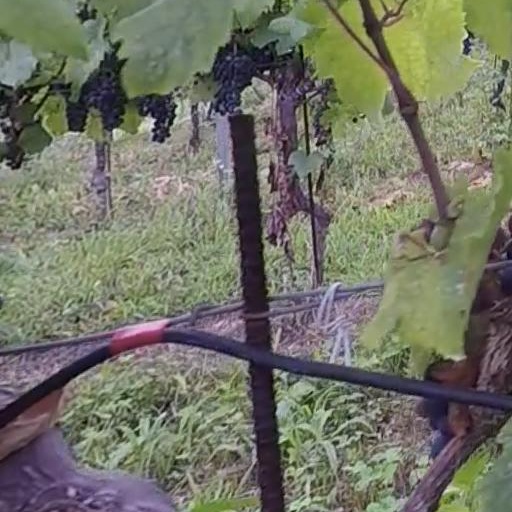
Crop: grape